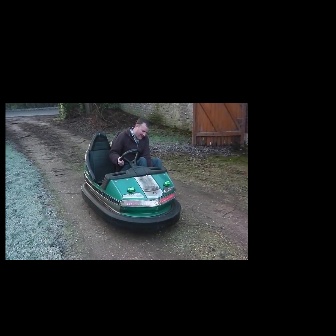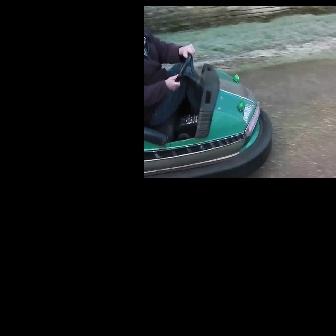
  Please identify the target specified by the bounding box [80,132,180,232] in the first image and locate it in the second image. Return the coordinates in [x_min,y_min,x_max,y_max] format.
Answer: [144,49,272,177]